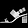
Label: Sandal